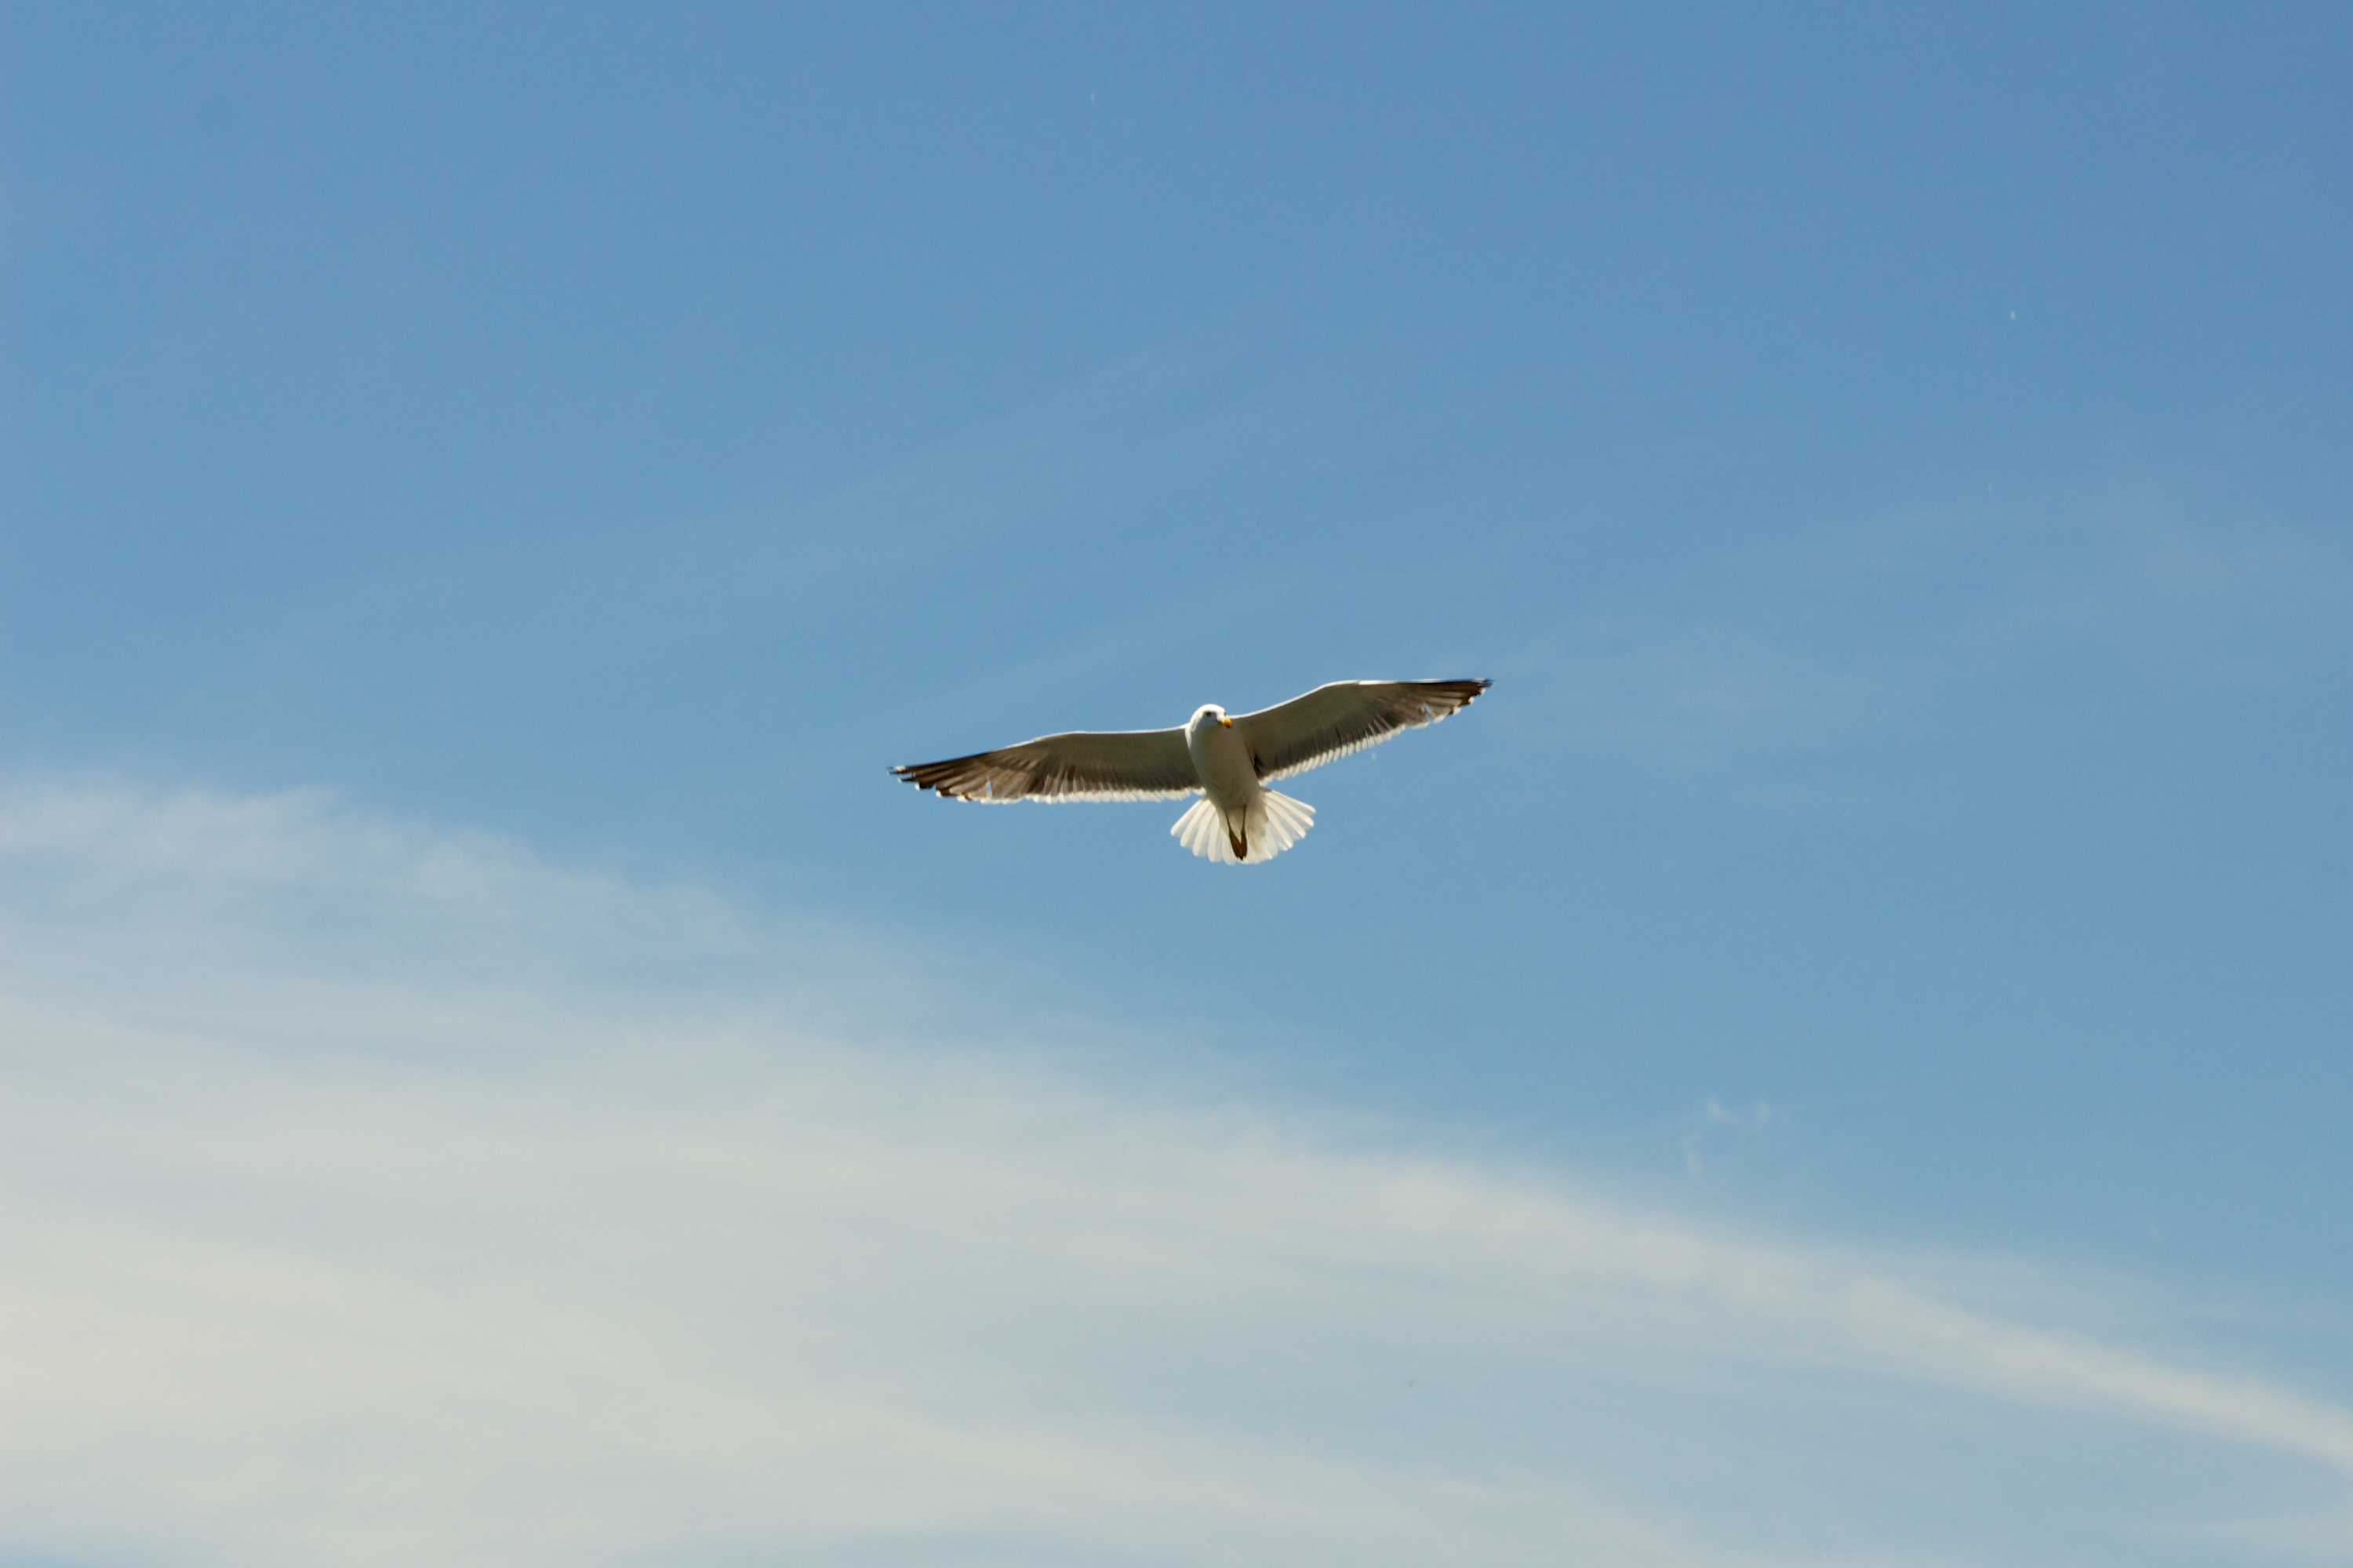
bird, wing, sky, seabird, flying, seagull, airplane, aircraft, vehicle, aviation, flight, air force, atmosphere of earth